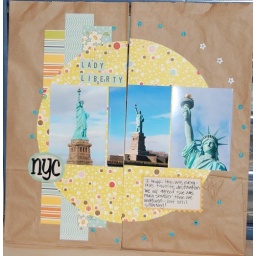
page from our NYC paper bag albumsketch by Julie Bonner